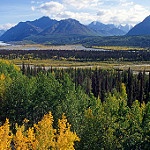
Label: glacier